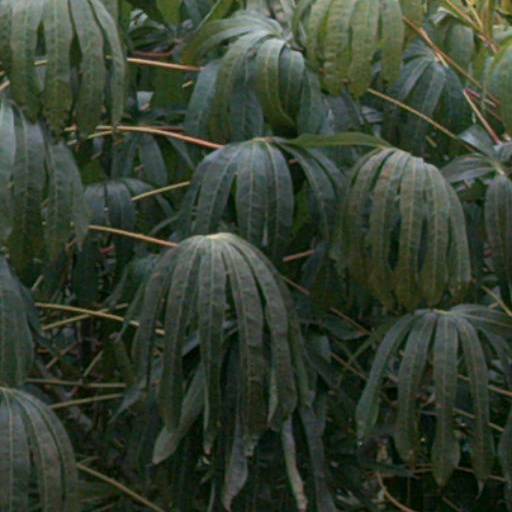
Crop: cassava